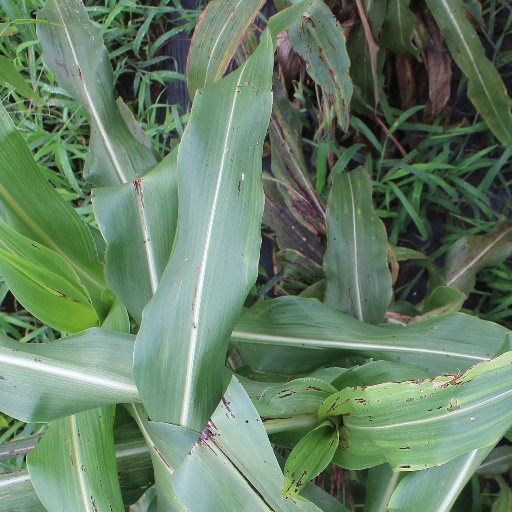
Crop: sorghum